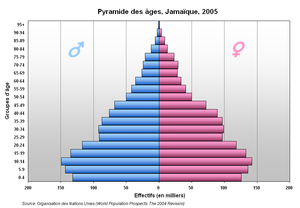
Pyramide des âges, Jamaïque, 2005
Cet article contient des statistiques sur la démographie de la Jamaïque.